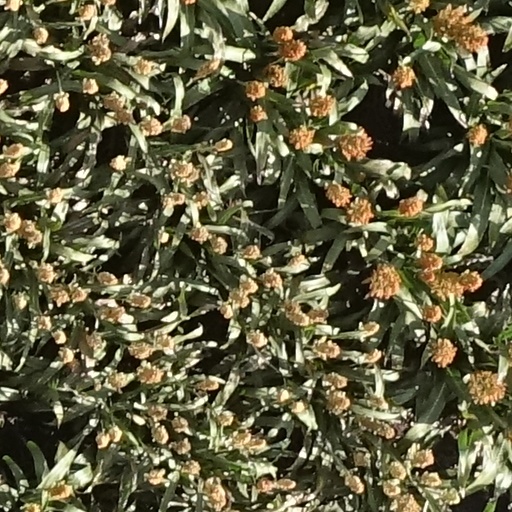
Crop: sorghum